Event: Nepal Earthquake
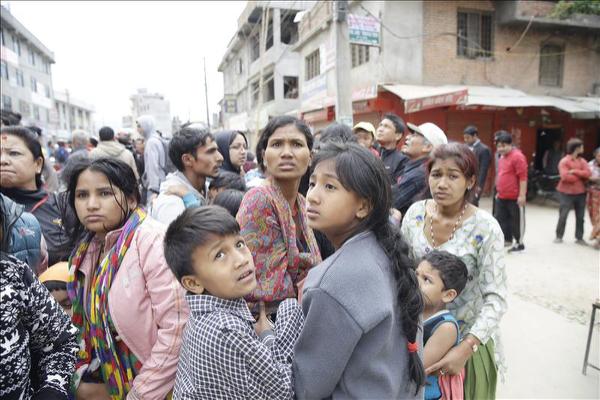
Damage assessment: damage